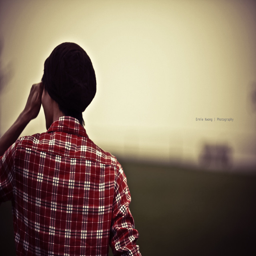
looking over the horizon by person